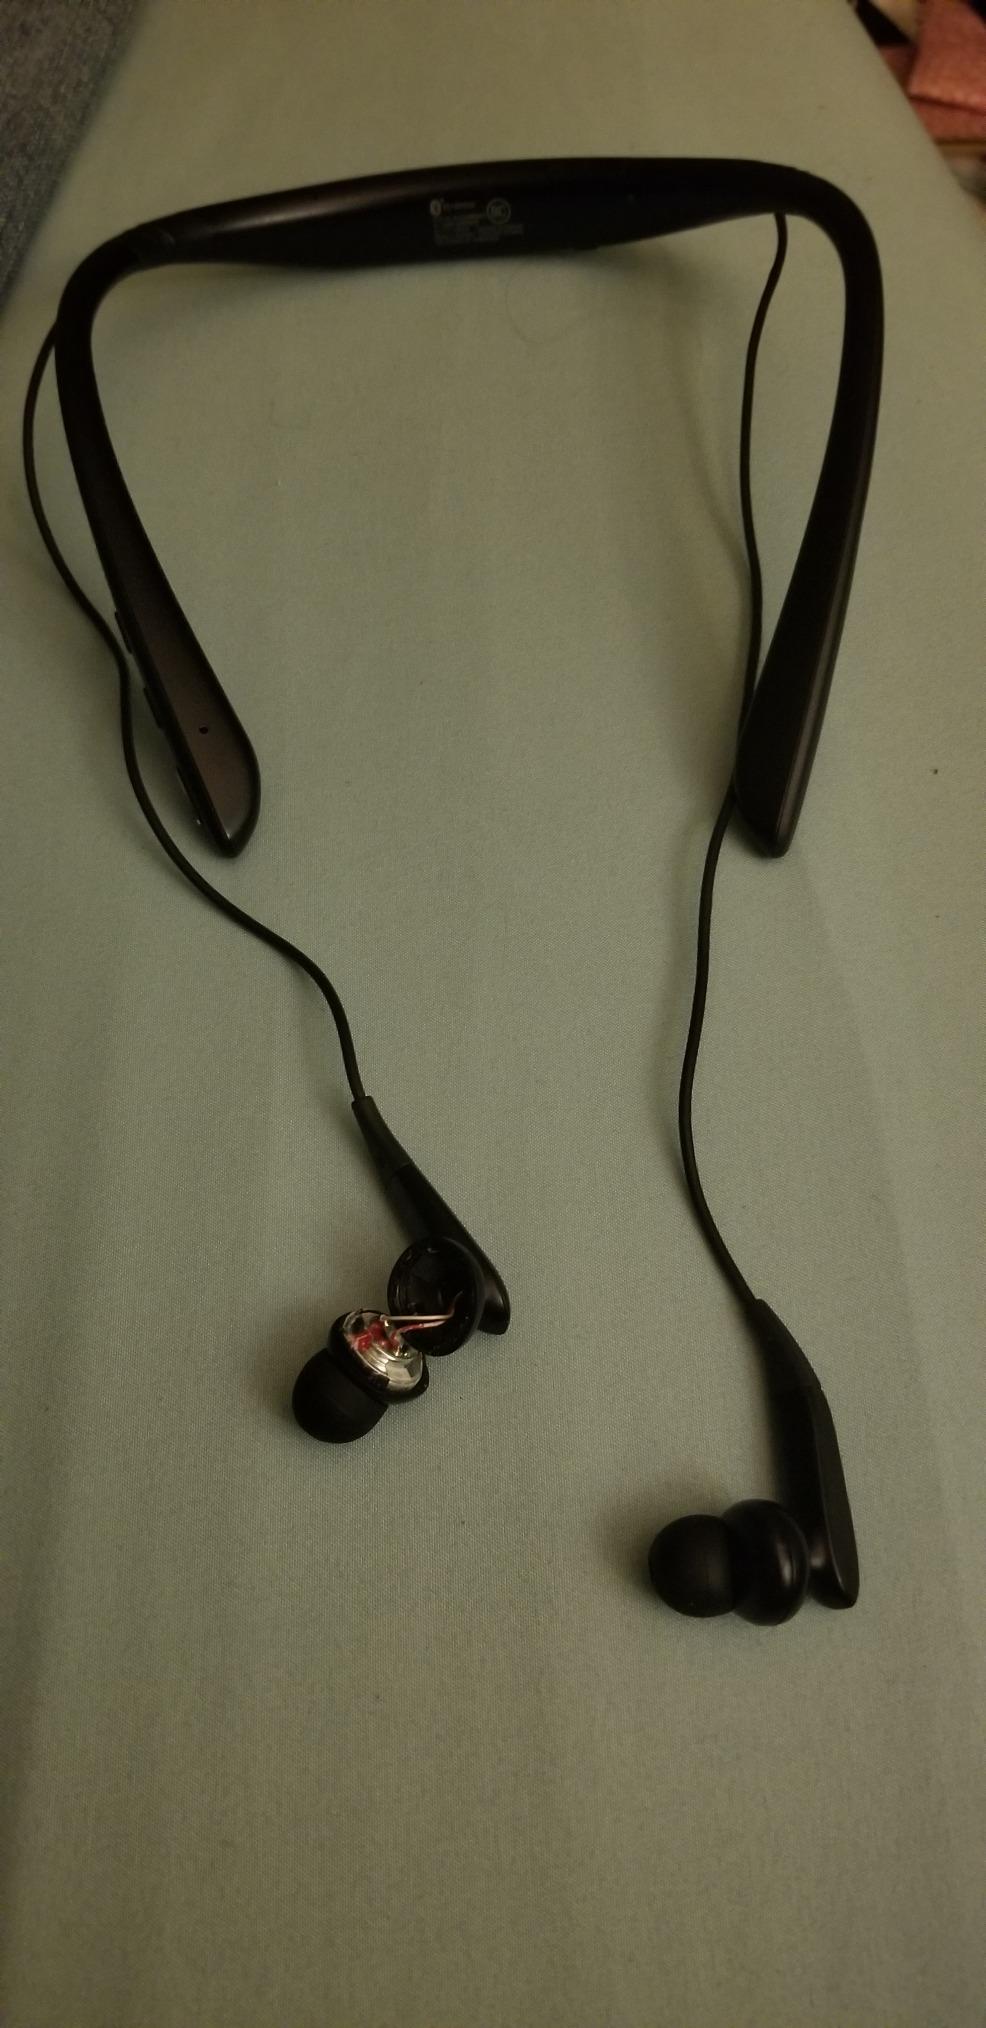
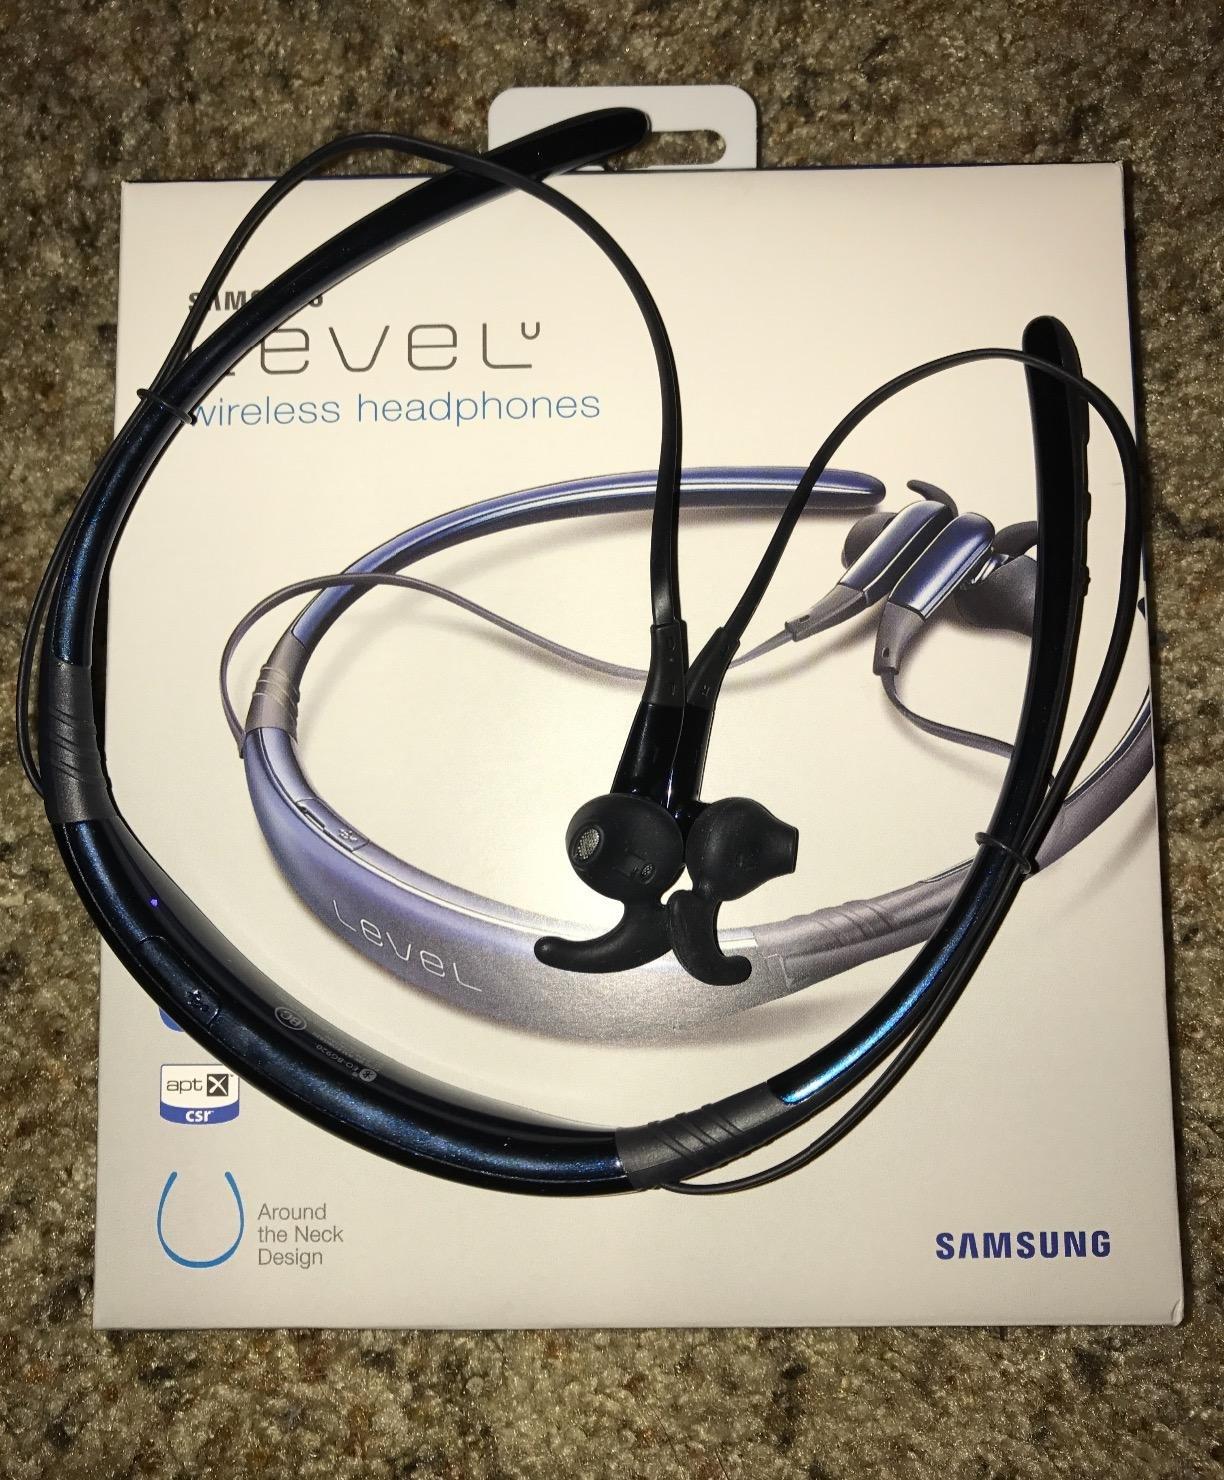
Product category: headphones
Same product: no